Hannibal season 2

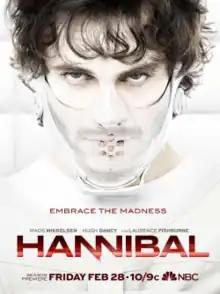
Promotional poster

The second season of the American television series "Hannibal" premiered on February 28, 2014. The season is produced by Dino de Laurentiis Company, Living Dead Guy Productions, AXN Original Productions, and Gaumont International Television, with Sidonie Dumas, Christophe Riandee, Katie O'Connell, Elisa Roth, David Slade, Chris Brancato, Michael Rymer, Steve Lightfoot, Martha De Laurentiis, and Bryan Fuller serving as executive producers. Fuller serves as the series developer and showrunner, writing or co-writing eleven episodes of the season.